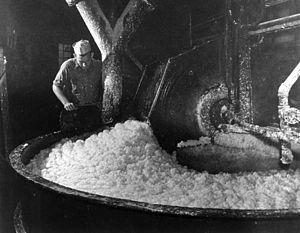
De manière générale, une pâte est une substance ou un mélange visqueux ; c'est souvent une étape dans la fabrication d'un produit.